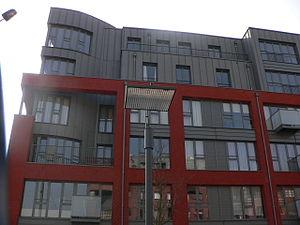
Crédit photographique de Mario Scolas - Rive Gauche Bruxelles
Dans le contexte de la construction du métro souterrain le quartier Rive Gauche fut le seul quartier bruxellois à être complètement éventré sur un kilomètre entre les stations Comte de Flandre et Étangs Noirs. Les indemnités versées à la commune servirent à urbaniser les nouveaux quartiers du Boulevard Edmond Machtens plutôt qu'à soigner cette cicatrice urbaine.